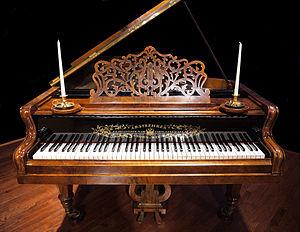
Johann Baptist Streicher est un important facteur de pianos du XIXᵉ siècle.